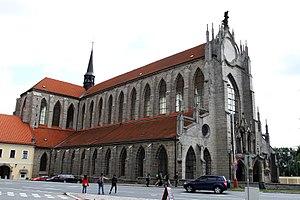
L'abbaye de Sedlec est fondée en 1142, ce qui en fait la plus ancienne fondation cistercienne dans le royaume de Bohême. Abbaye-fille de Waldsassen, donc de la filiation de Morimond, Sedlec est une abbaye relativement prospère, qui fonde à son tour plusieurs abbayes-filles, Zbraslav, Skalice et Brno.